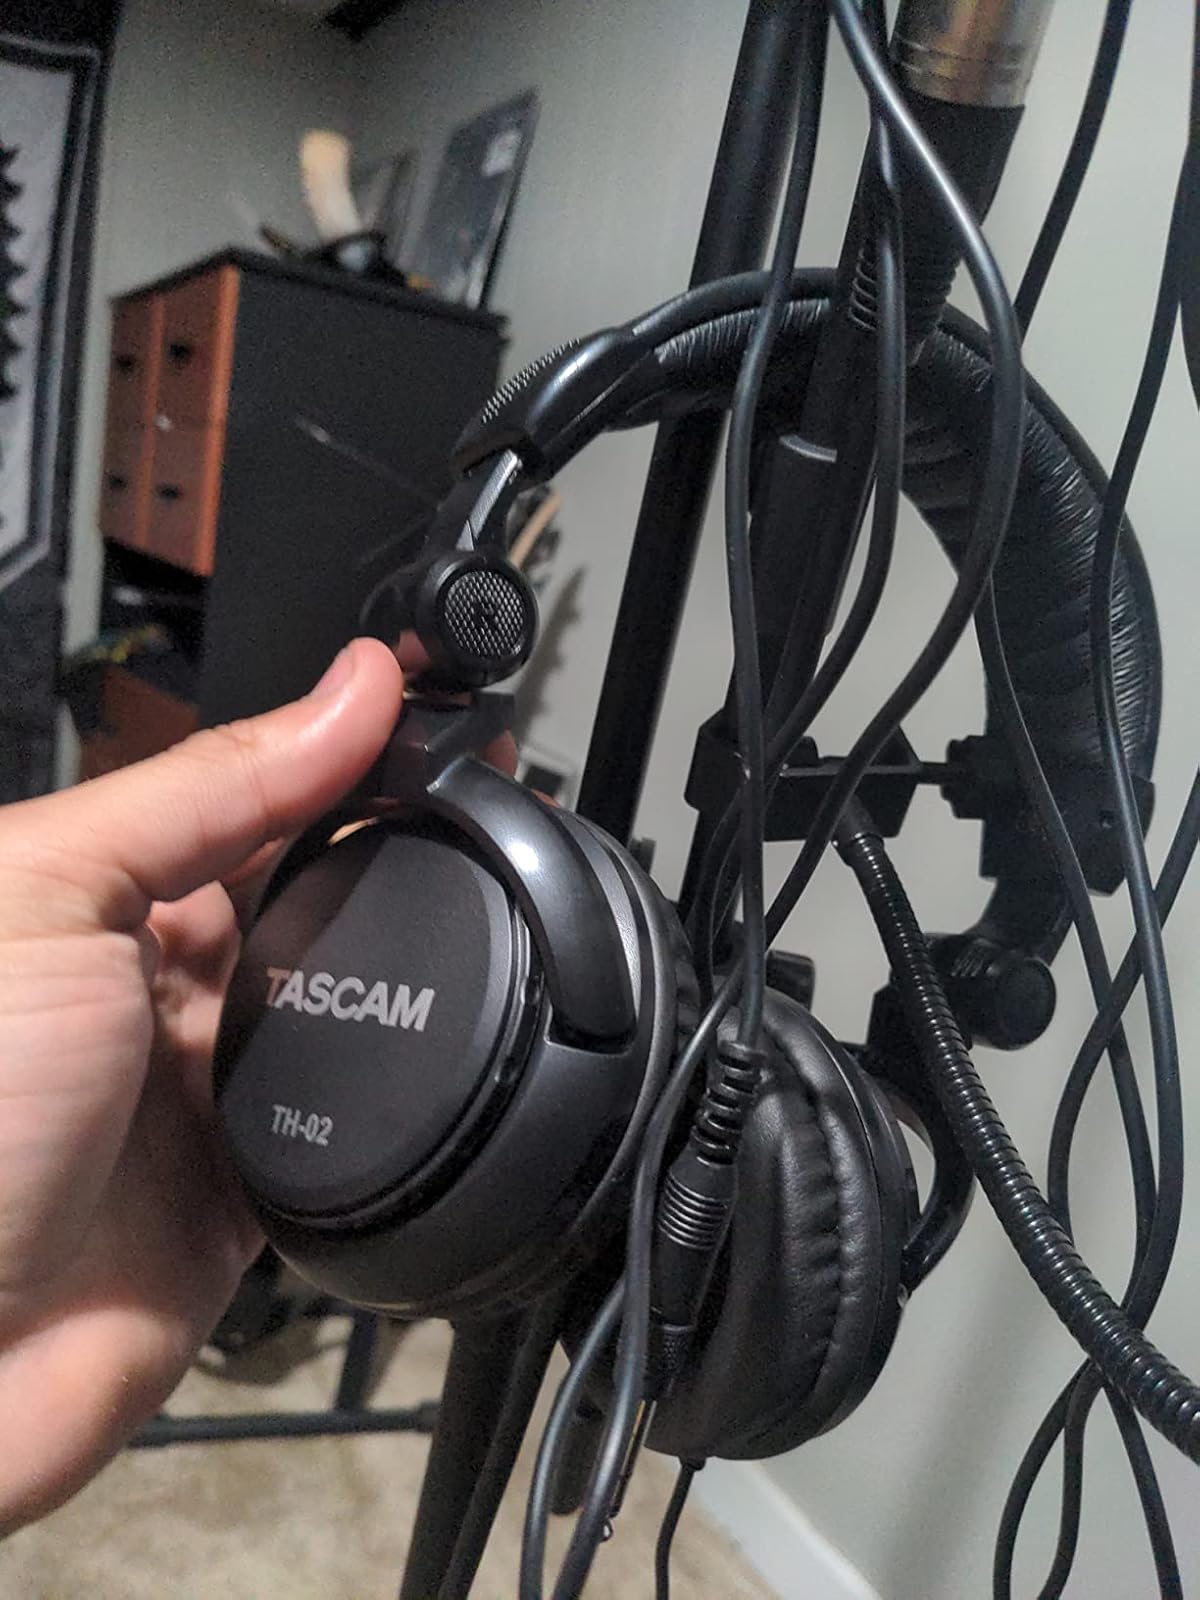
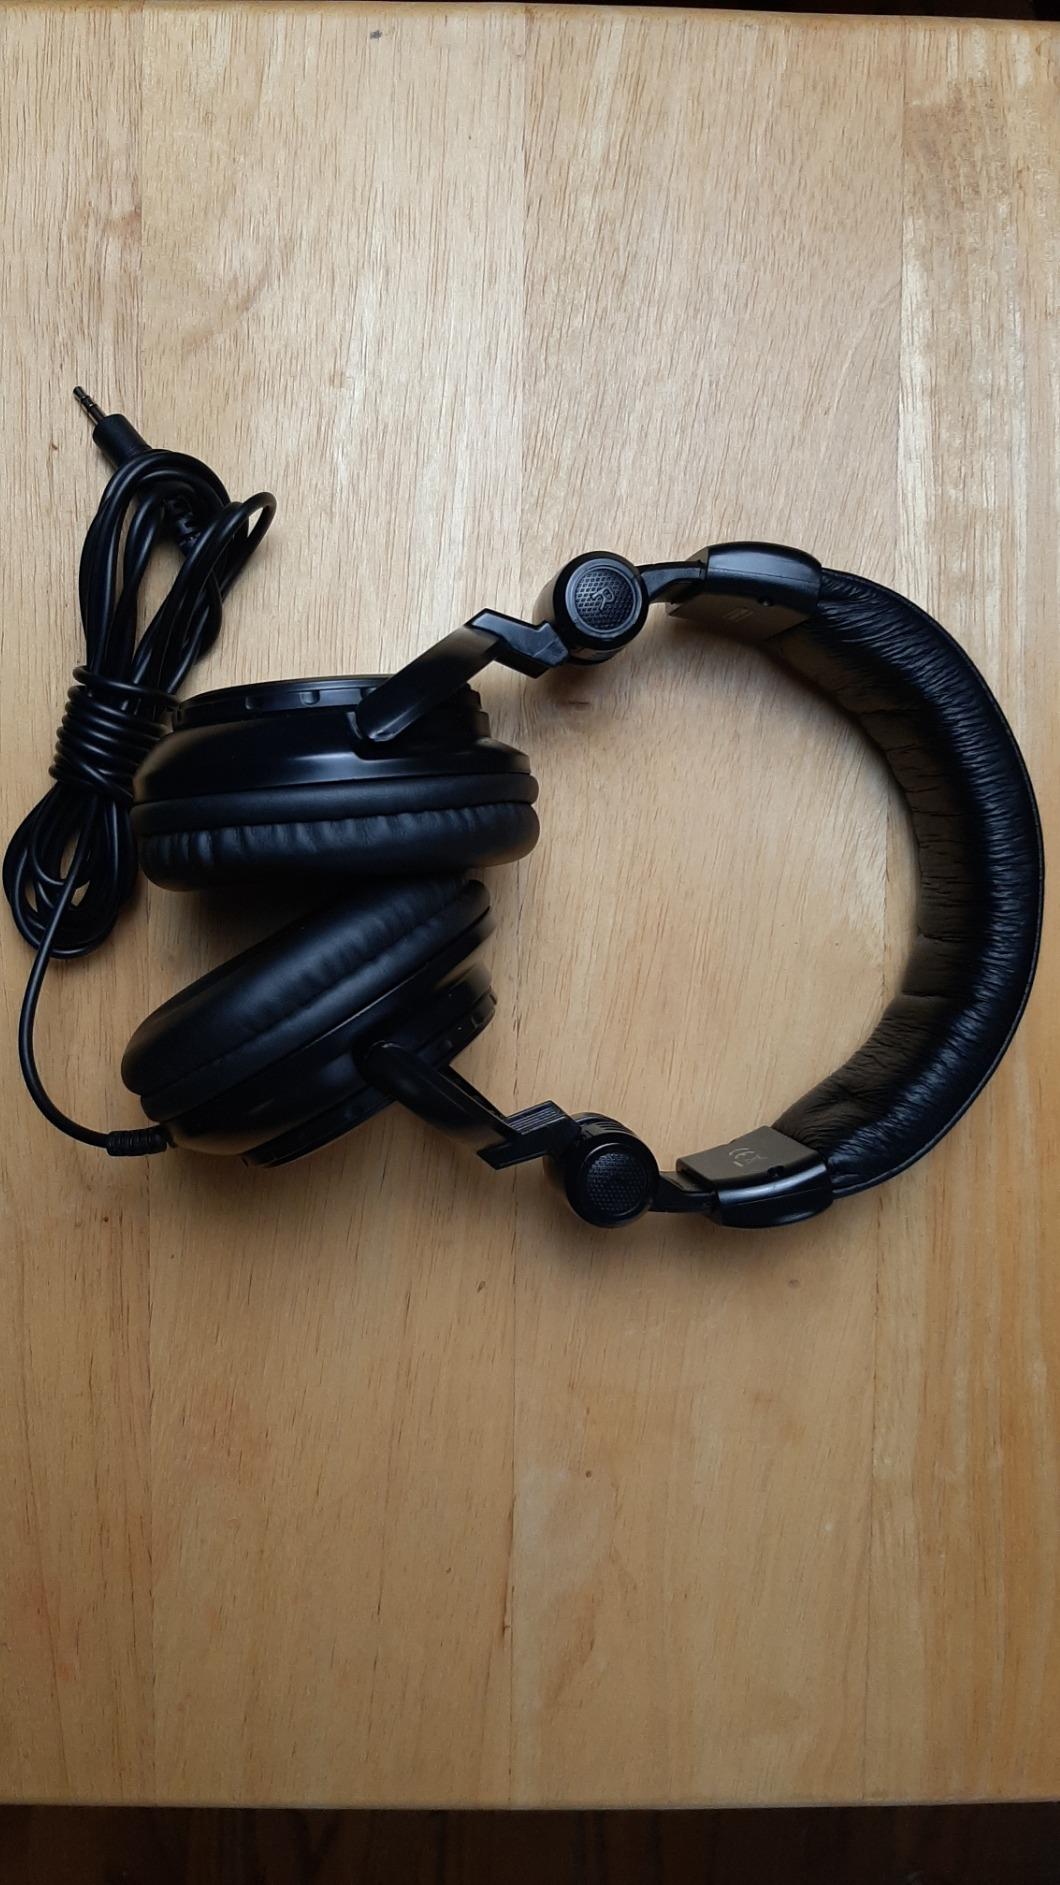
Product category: headphones
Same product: yes